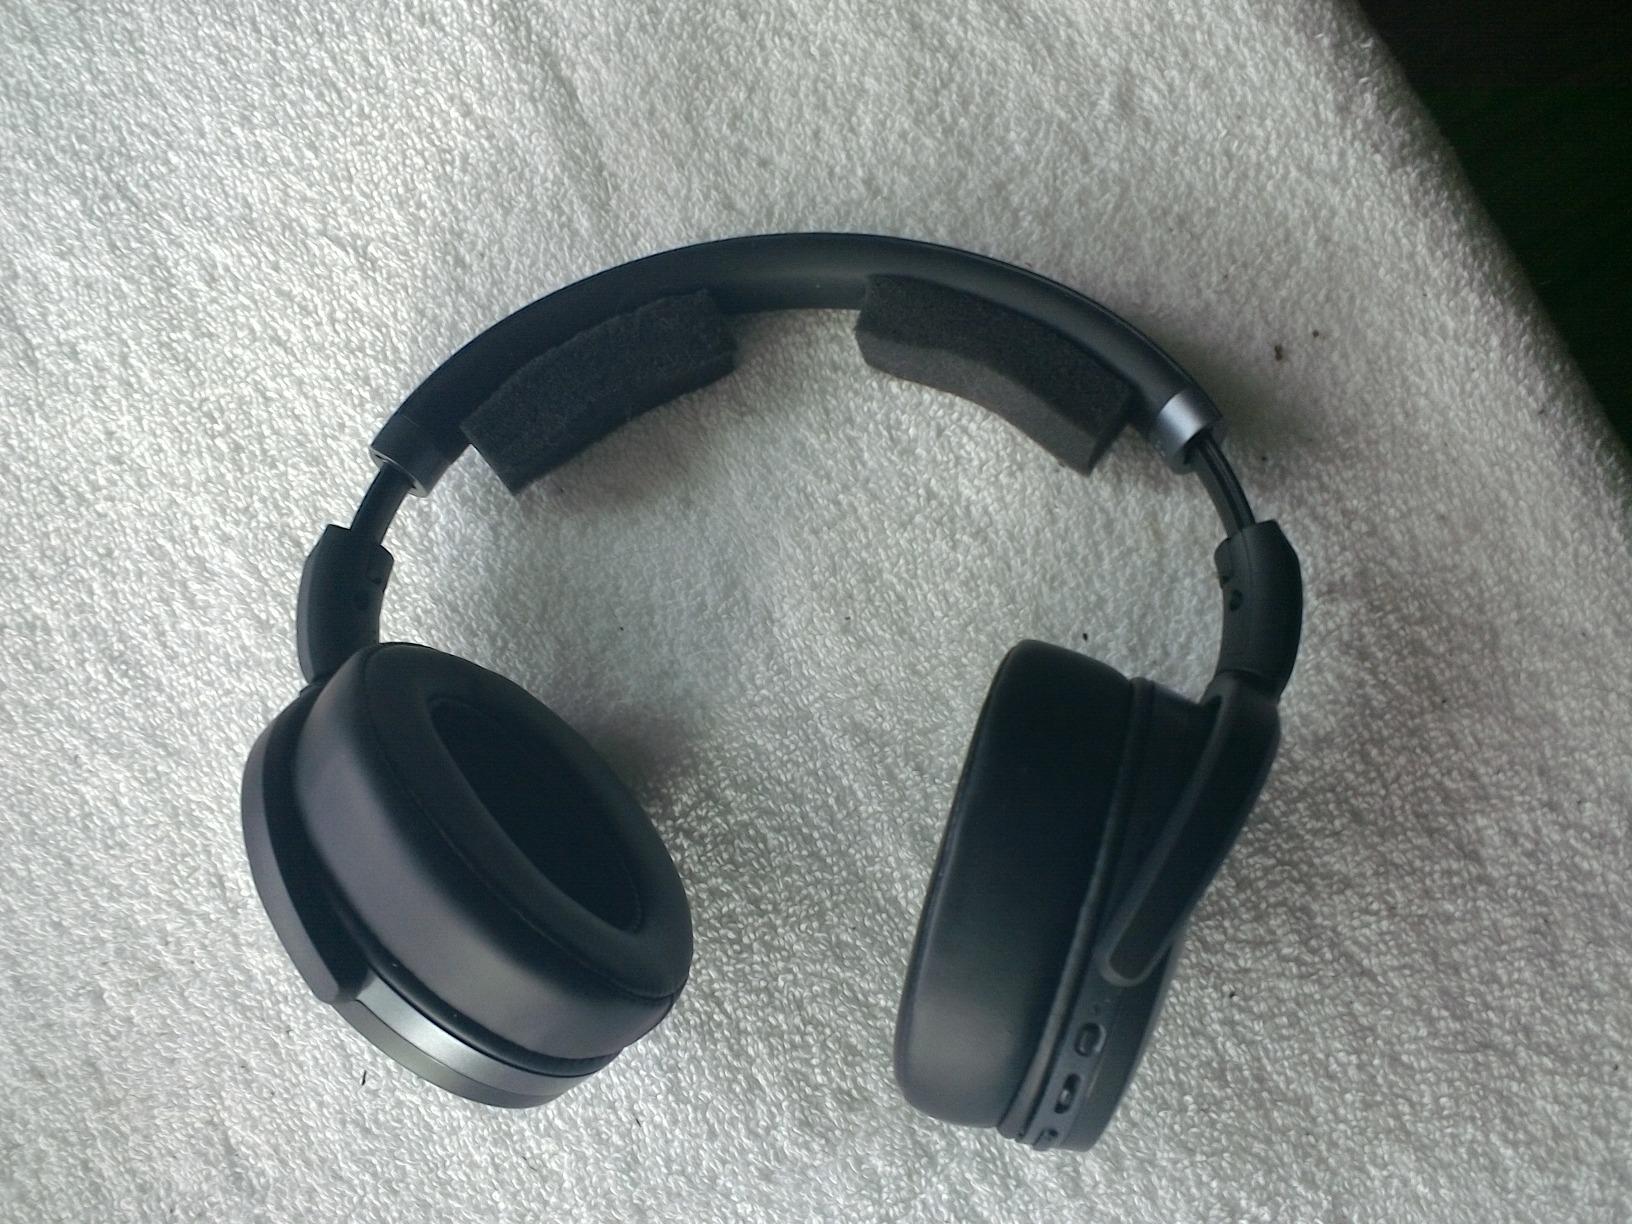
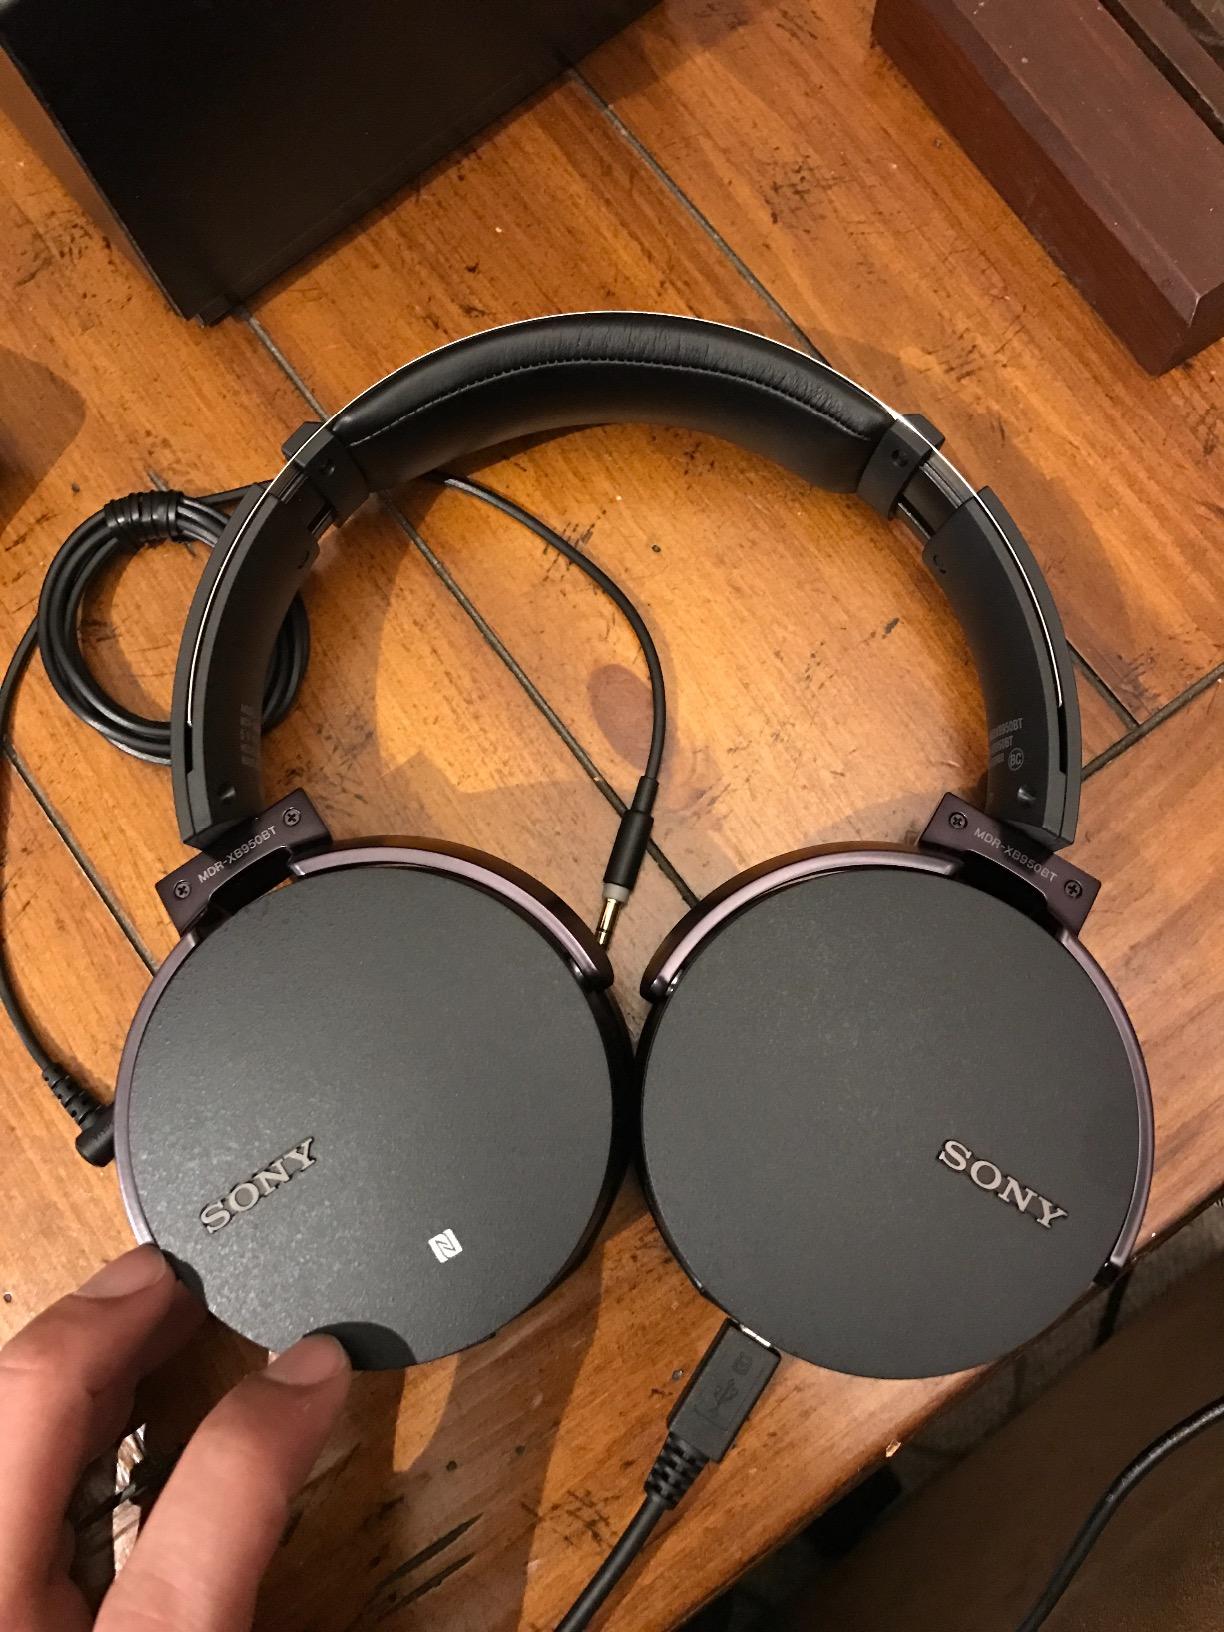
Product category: headphones
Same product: no